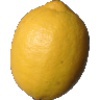
Label: lemon